Plug-in electric vehicles in Norway

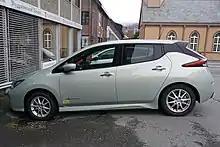
, the Nissan Leaf listed as the all-time most popular plug-in car in Norway with 25% of total all-electric car registrations.

A record monthly market share for the plug-in electric passenger segment was achieved in January 2017 with 37.5% of new car sales; the plug-in hybrid segment had a 20.0% market share of new passenger cars, while the all-electric car segment had 17.5%. In January 2017 the electrified segment for the first time ever surpassed combined sales of cars with a diesel or petrol engine. Sales of plug-in hybrids, all-electric cars and conventional hybrids achieved a market share of 51.4% of new car sales that month. Another market share record was set in December 2017, when the combined plug-in segment achieved 50% of new registrations, 27.6% for all-electric cars and 22.4% for plug-in hybrids. When conventional hybrids are accounted for, the electrified segment achieved a record 58.4% of new car registrations that month.